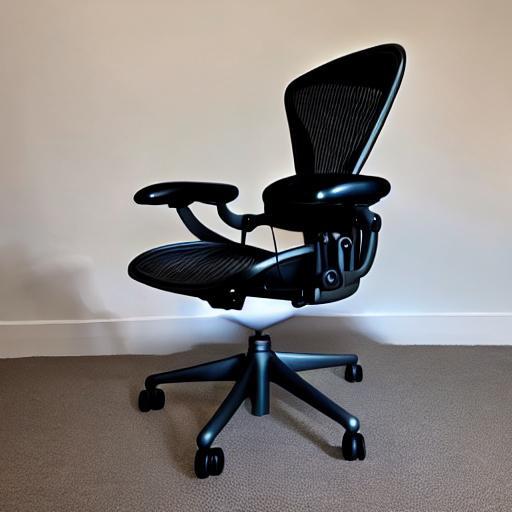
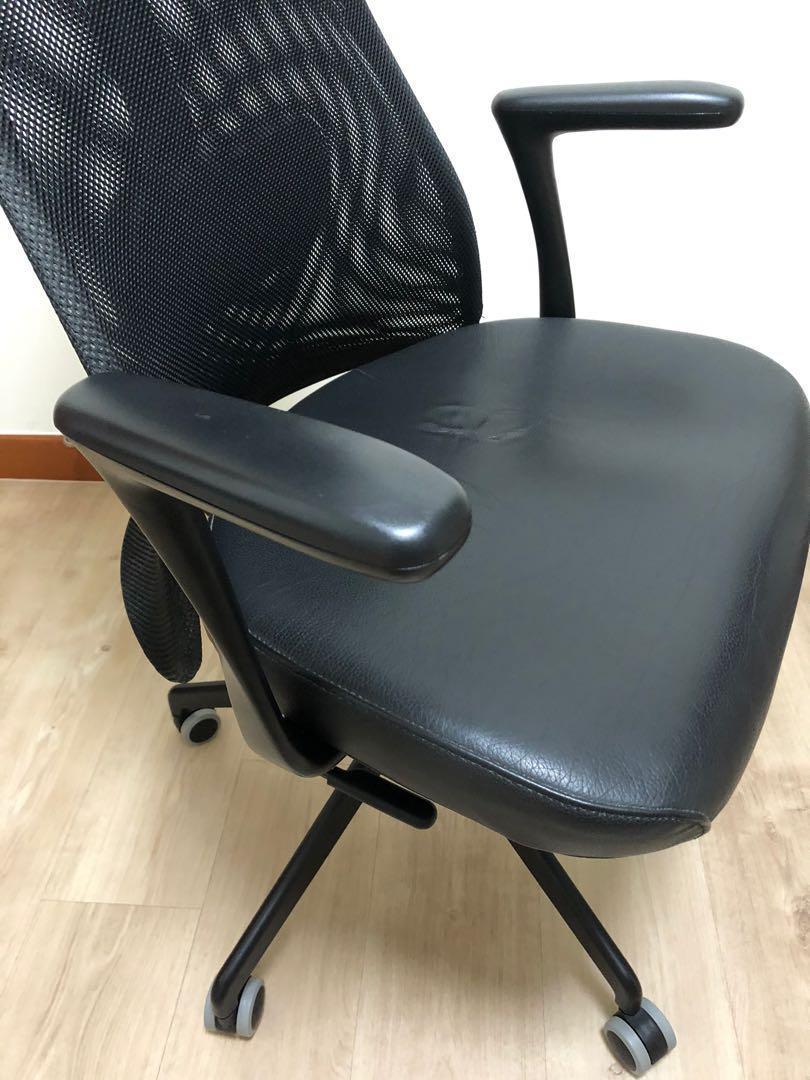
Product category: items_chair
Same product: no